Kirk Deighton

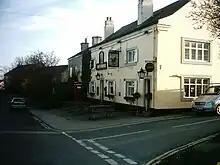
The Bay Horse

The most architecturally notable building in the village is All Saints' Church, the main structure of which dates between the 12th and 14th century. Kirk Deighton Hall is a late 18th century private residence situated off Mark Lane and is Grade II listed. Main Street has a mixture of buildings dating from the 16th to the 19th century. There are some twentieth century council houses on Wetherby Road as well as some twentieth century private houses on Ashdale Lane.